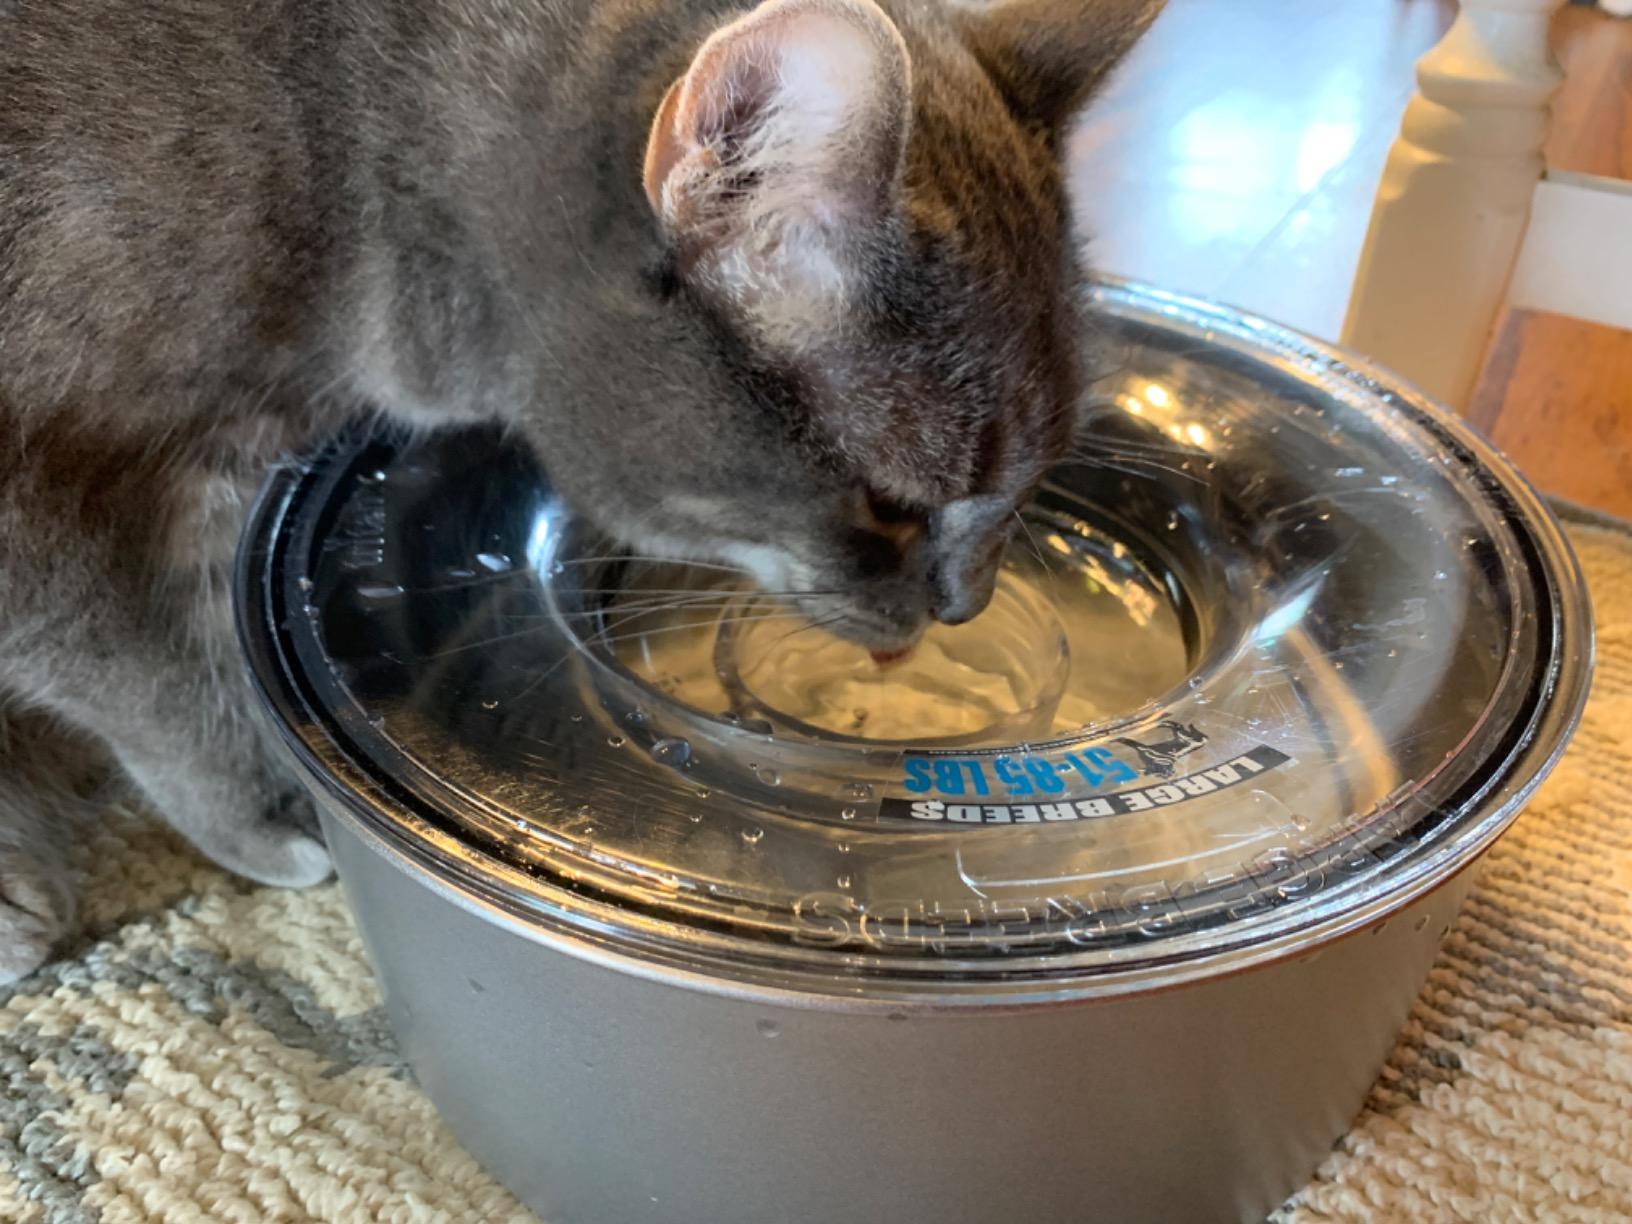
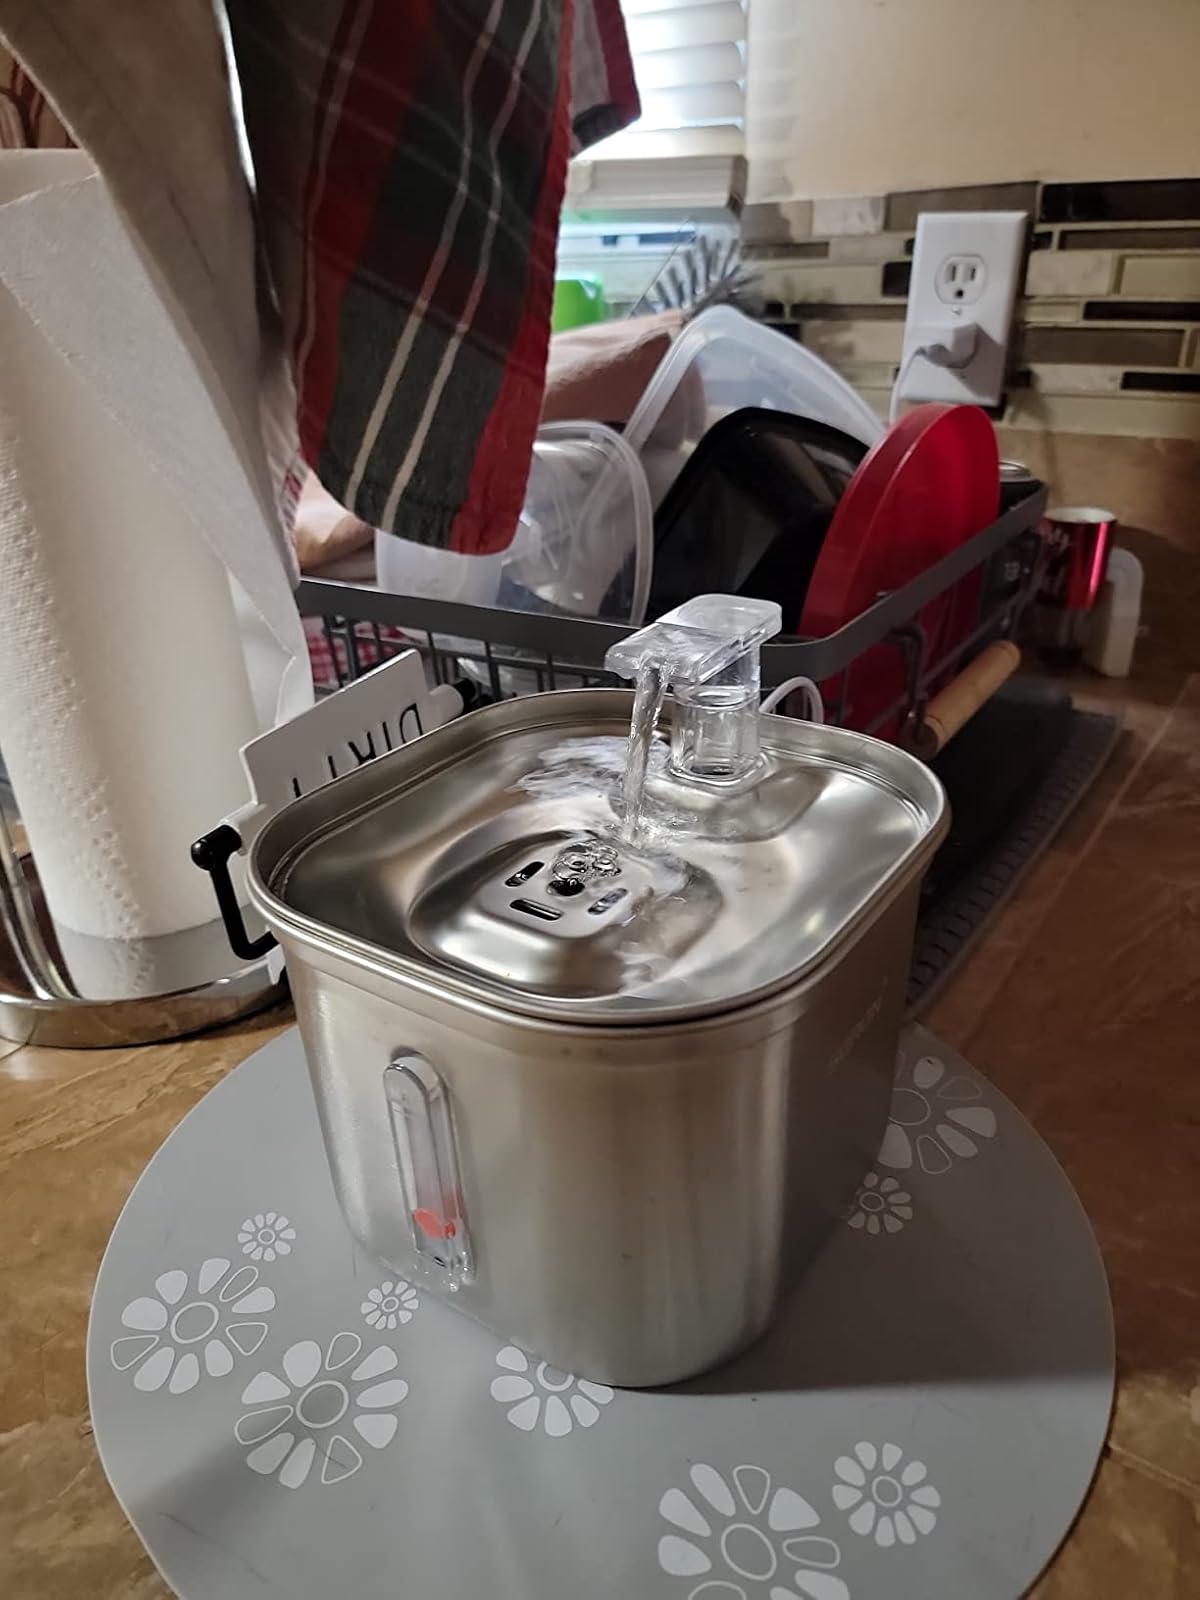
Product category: items_bowl
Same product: no